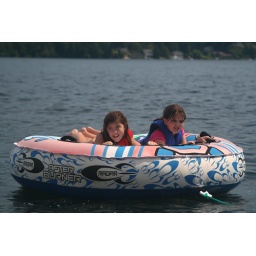
Cecilia and Natalie at Deans on the boat & in the lake